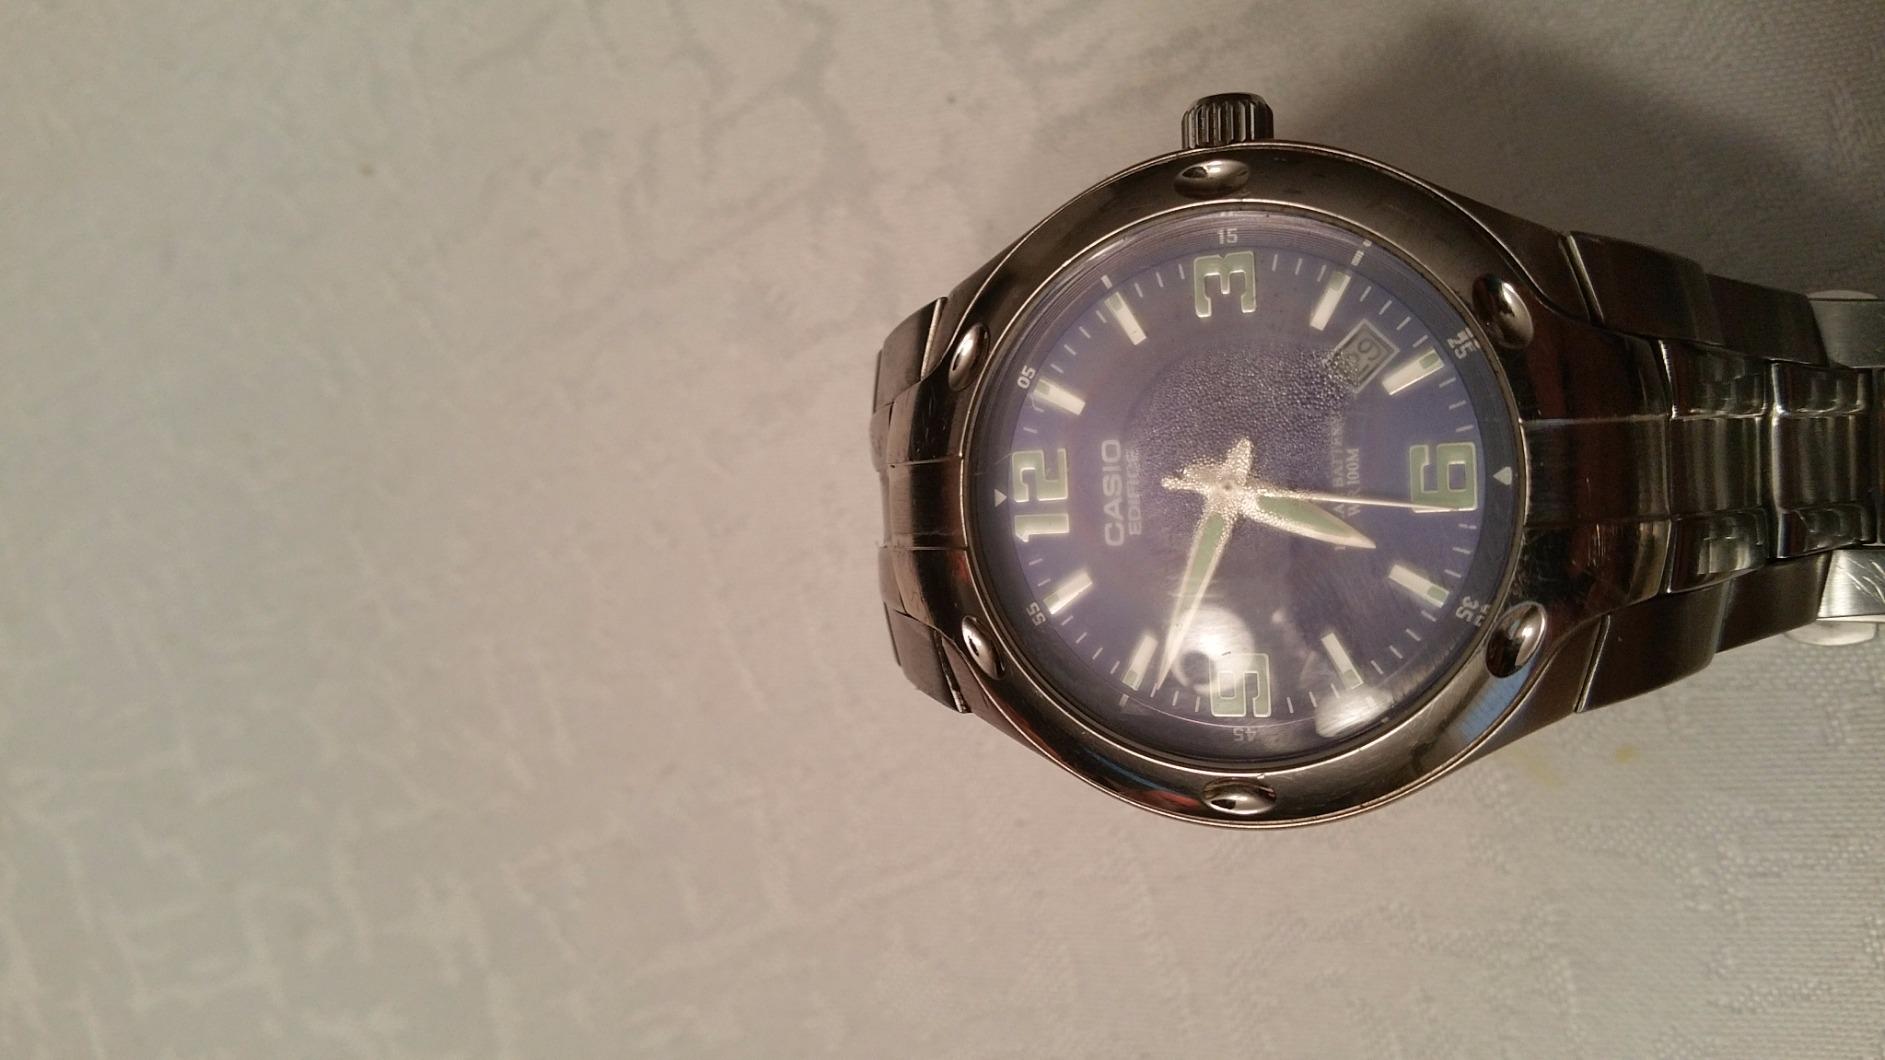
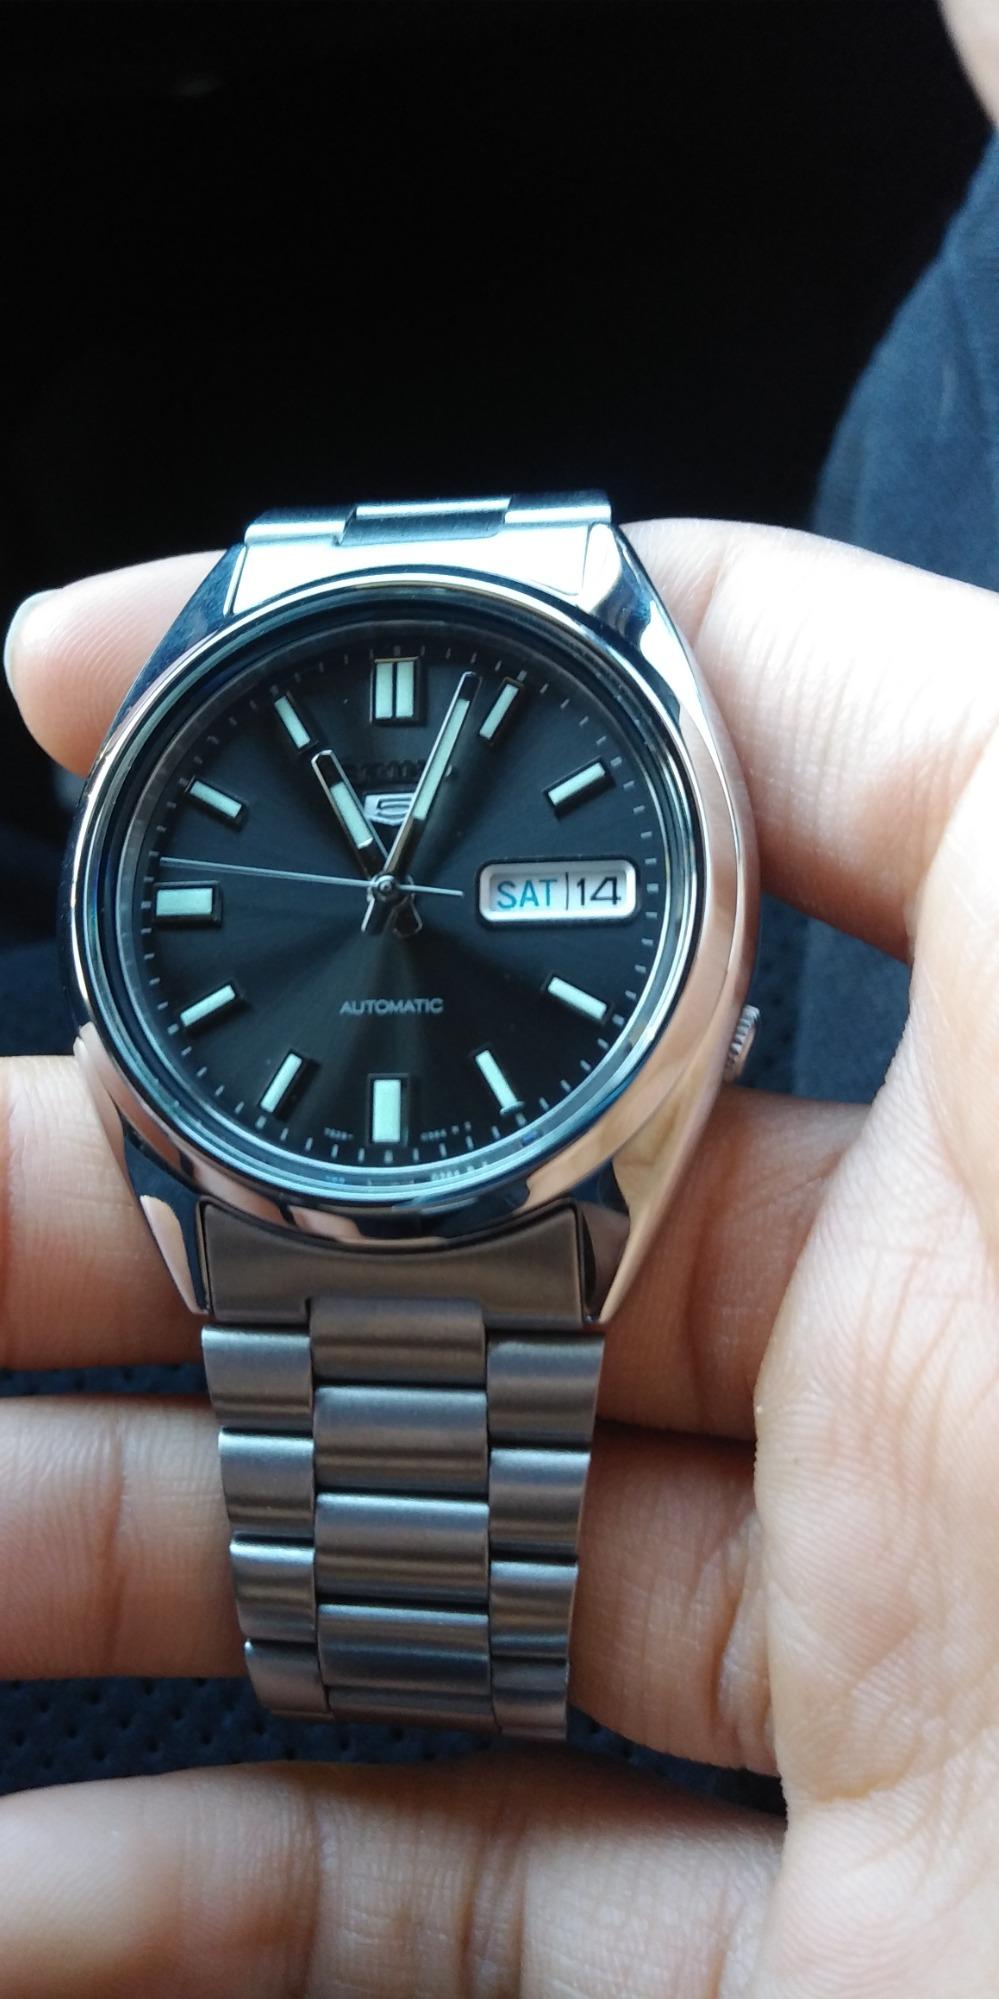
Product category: accessories_watch
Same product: no